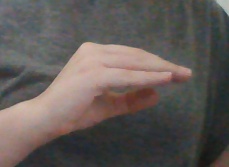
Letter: jeem